British Rail Class 07

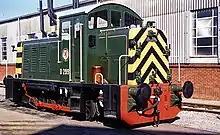
D2991 in 1994.

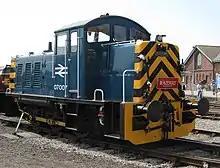
07007 at Eastleigh Works open day, 2009

The locomotives were short-lived and this class had been withdrawn by British Rail by the end of 1977. Several were bought for industrial use and have subsequently passed into preservation. Two locomotives, no. 07001, owned by Harry Needle Railroad Company (HNRC), and 07007, owned by Knights Rail Services, are mainline registered. All surviving locomotives are listed below.